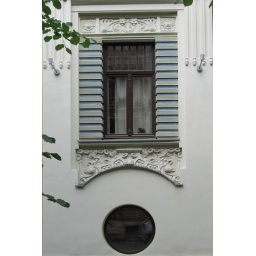
Jugendstil windows on a building in Riga, Latvia.